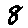
Label: 8